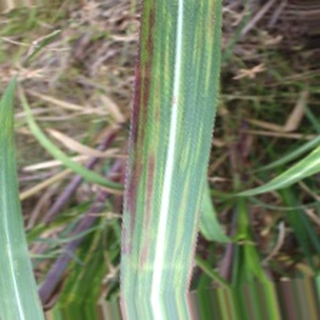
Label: sugarcane_bacterial_blight